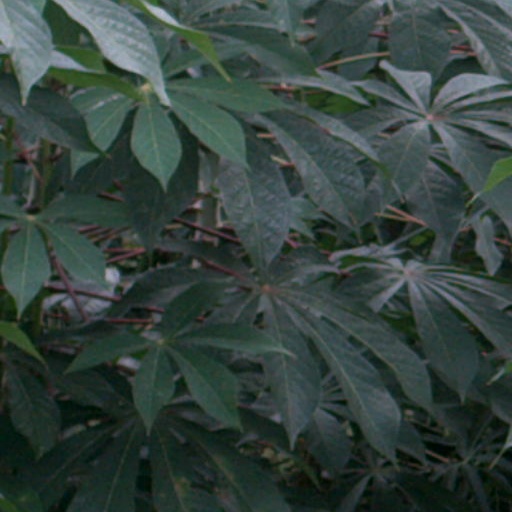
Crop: cassava